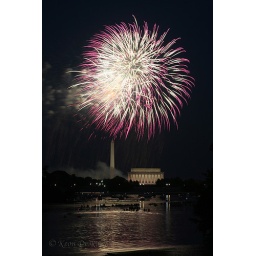
taken from arlington, VA. Lincoln memorial, monument and capital building in view.